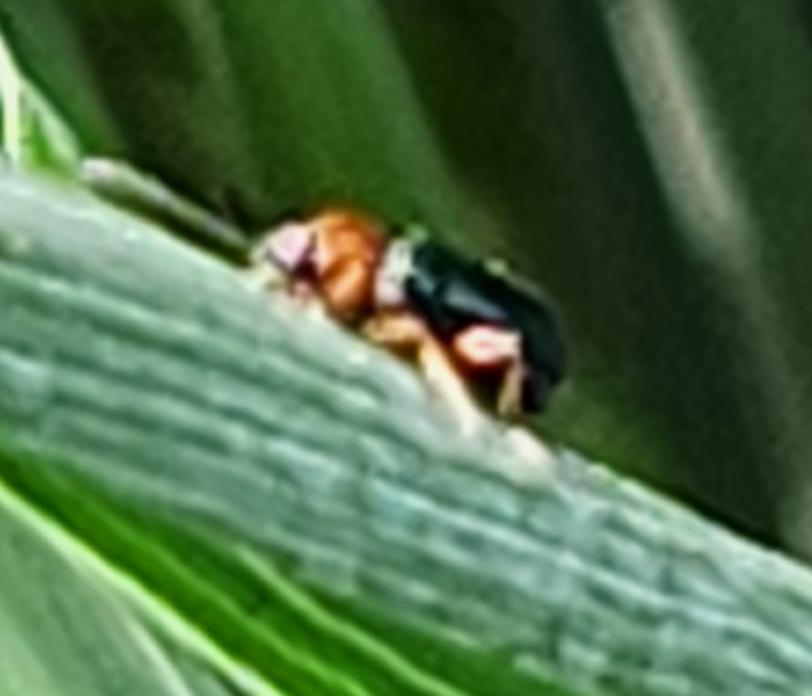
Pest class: cereal_leaf_beetle